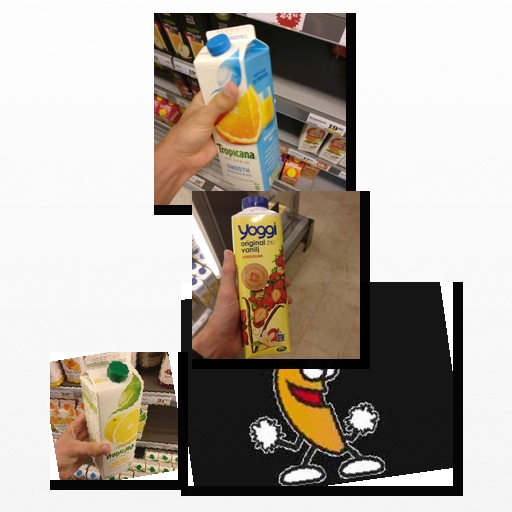
Food items: strawberry_yogurt, golden_grapefruit_juice, banana, mixed_juice